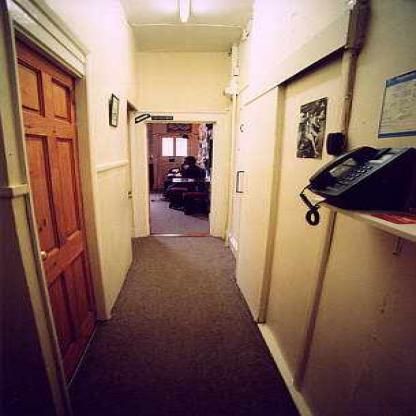
Scene: Indoor